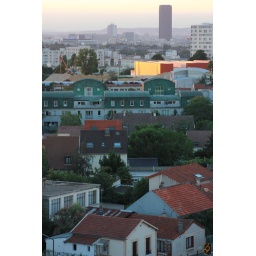
Villejuif in red & green